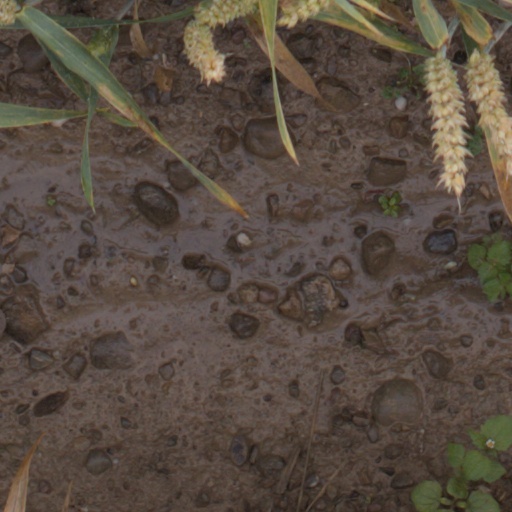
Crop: wheat